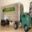
Label: truck